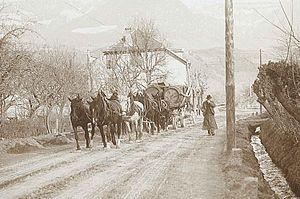
Charrette à Meran (Autriche, aujourd'hui Italie), route de Vorst. Photosphère français, Anastigmat Zeiss